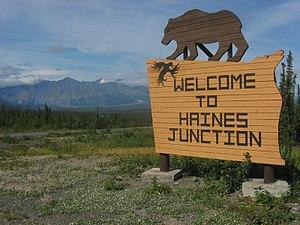
Haines Junction est un village du territoire du Yukon au Canada, situé au kilomètre 1632 de la route de l'Alaska, à sa jonction avec la Haines Highway, d'où son nom. Sa population était de 593 habitants en 2011. La localité jouxte le Parc national et réserve de parc national de Kluane.